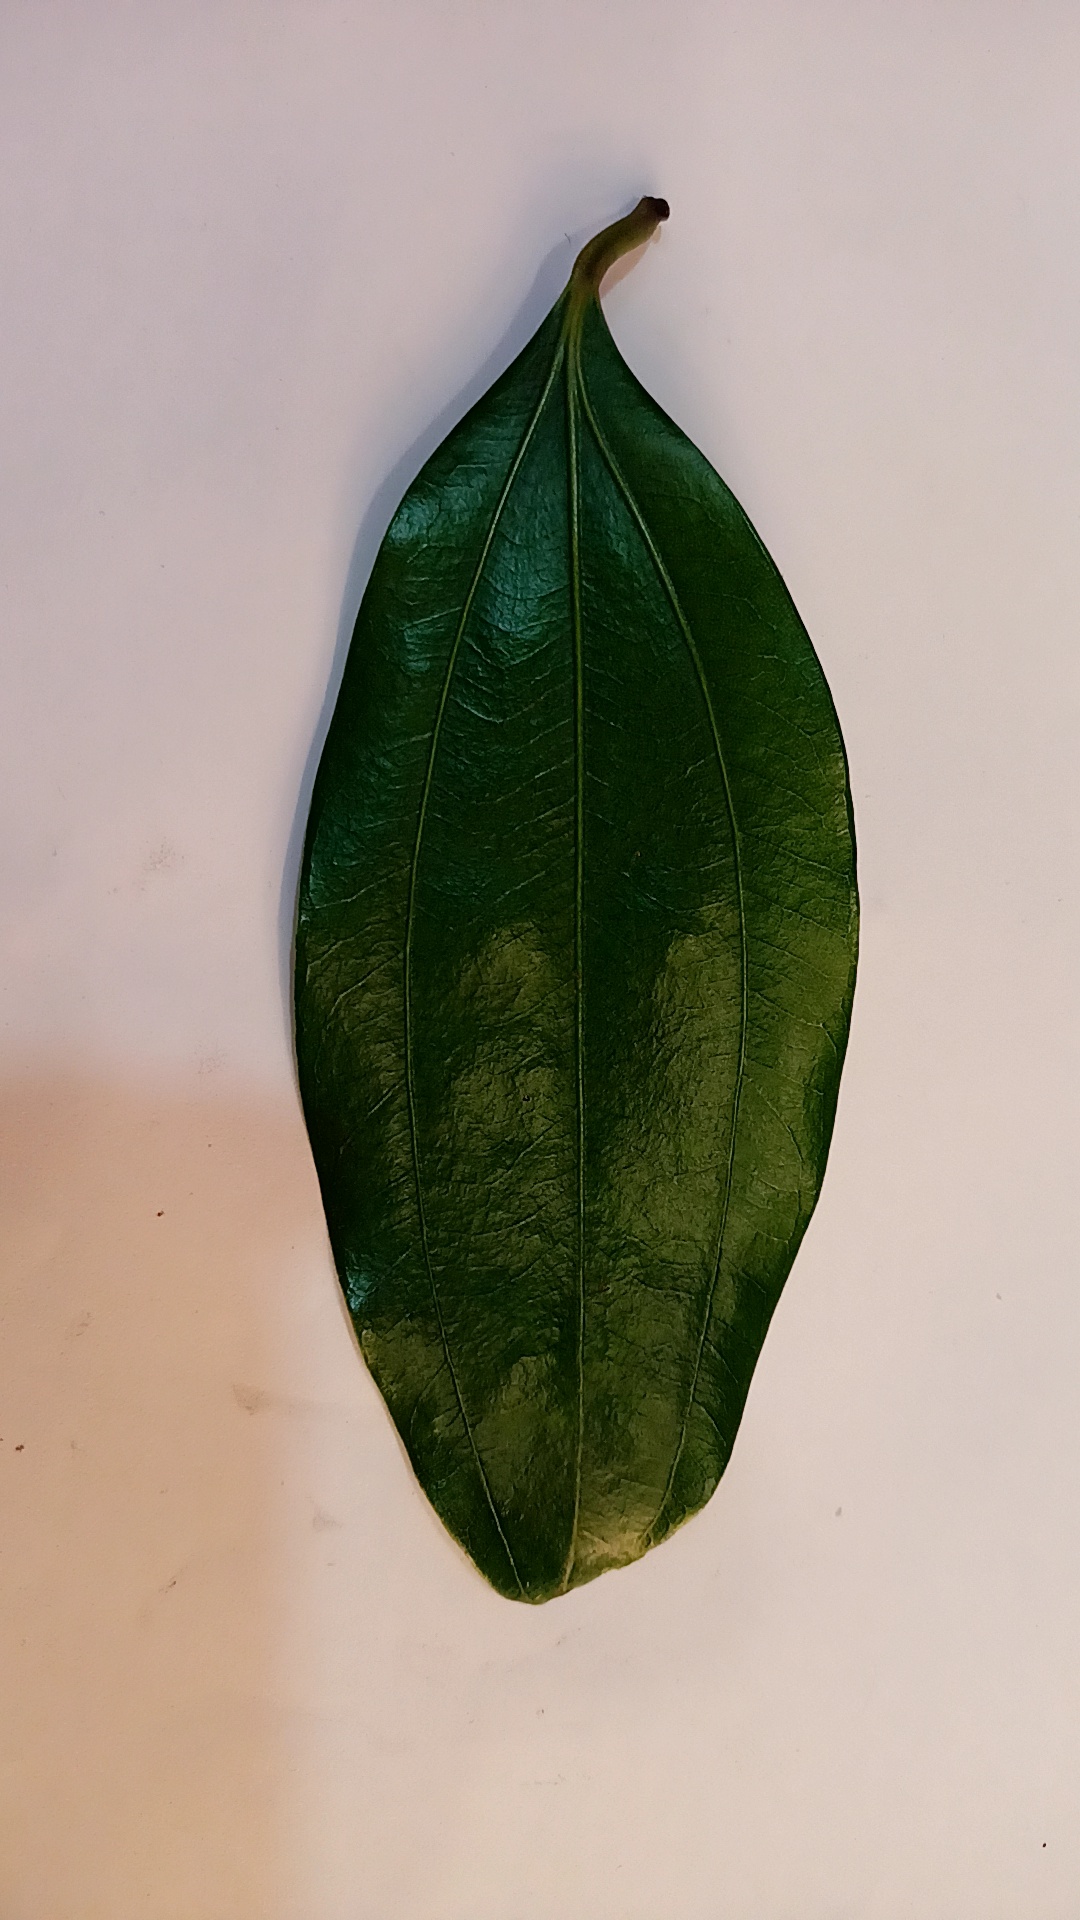
Label: Healthy